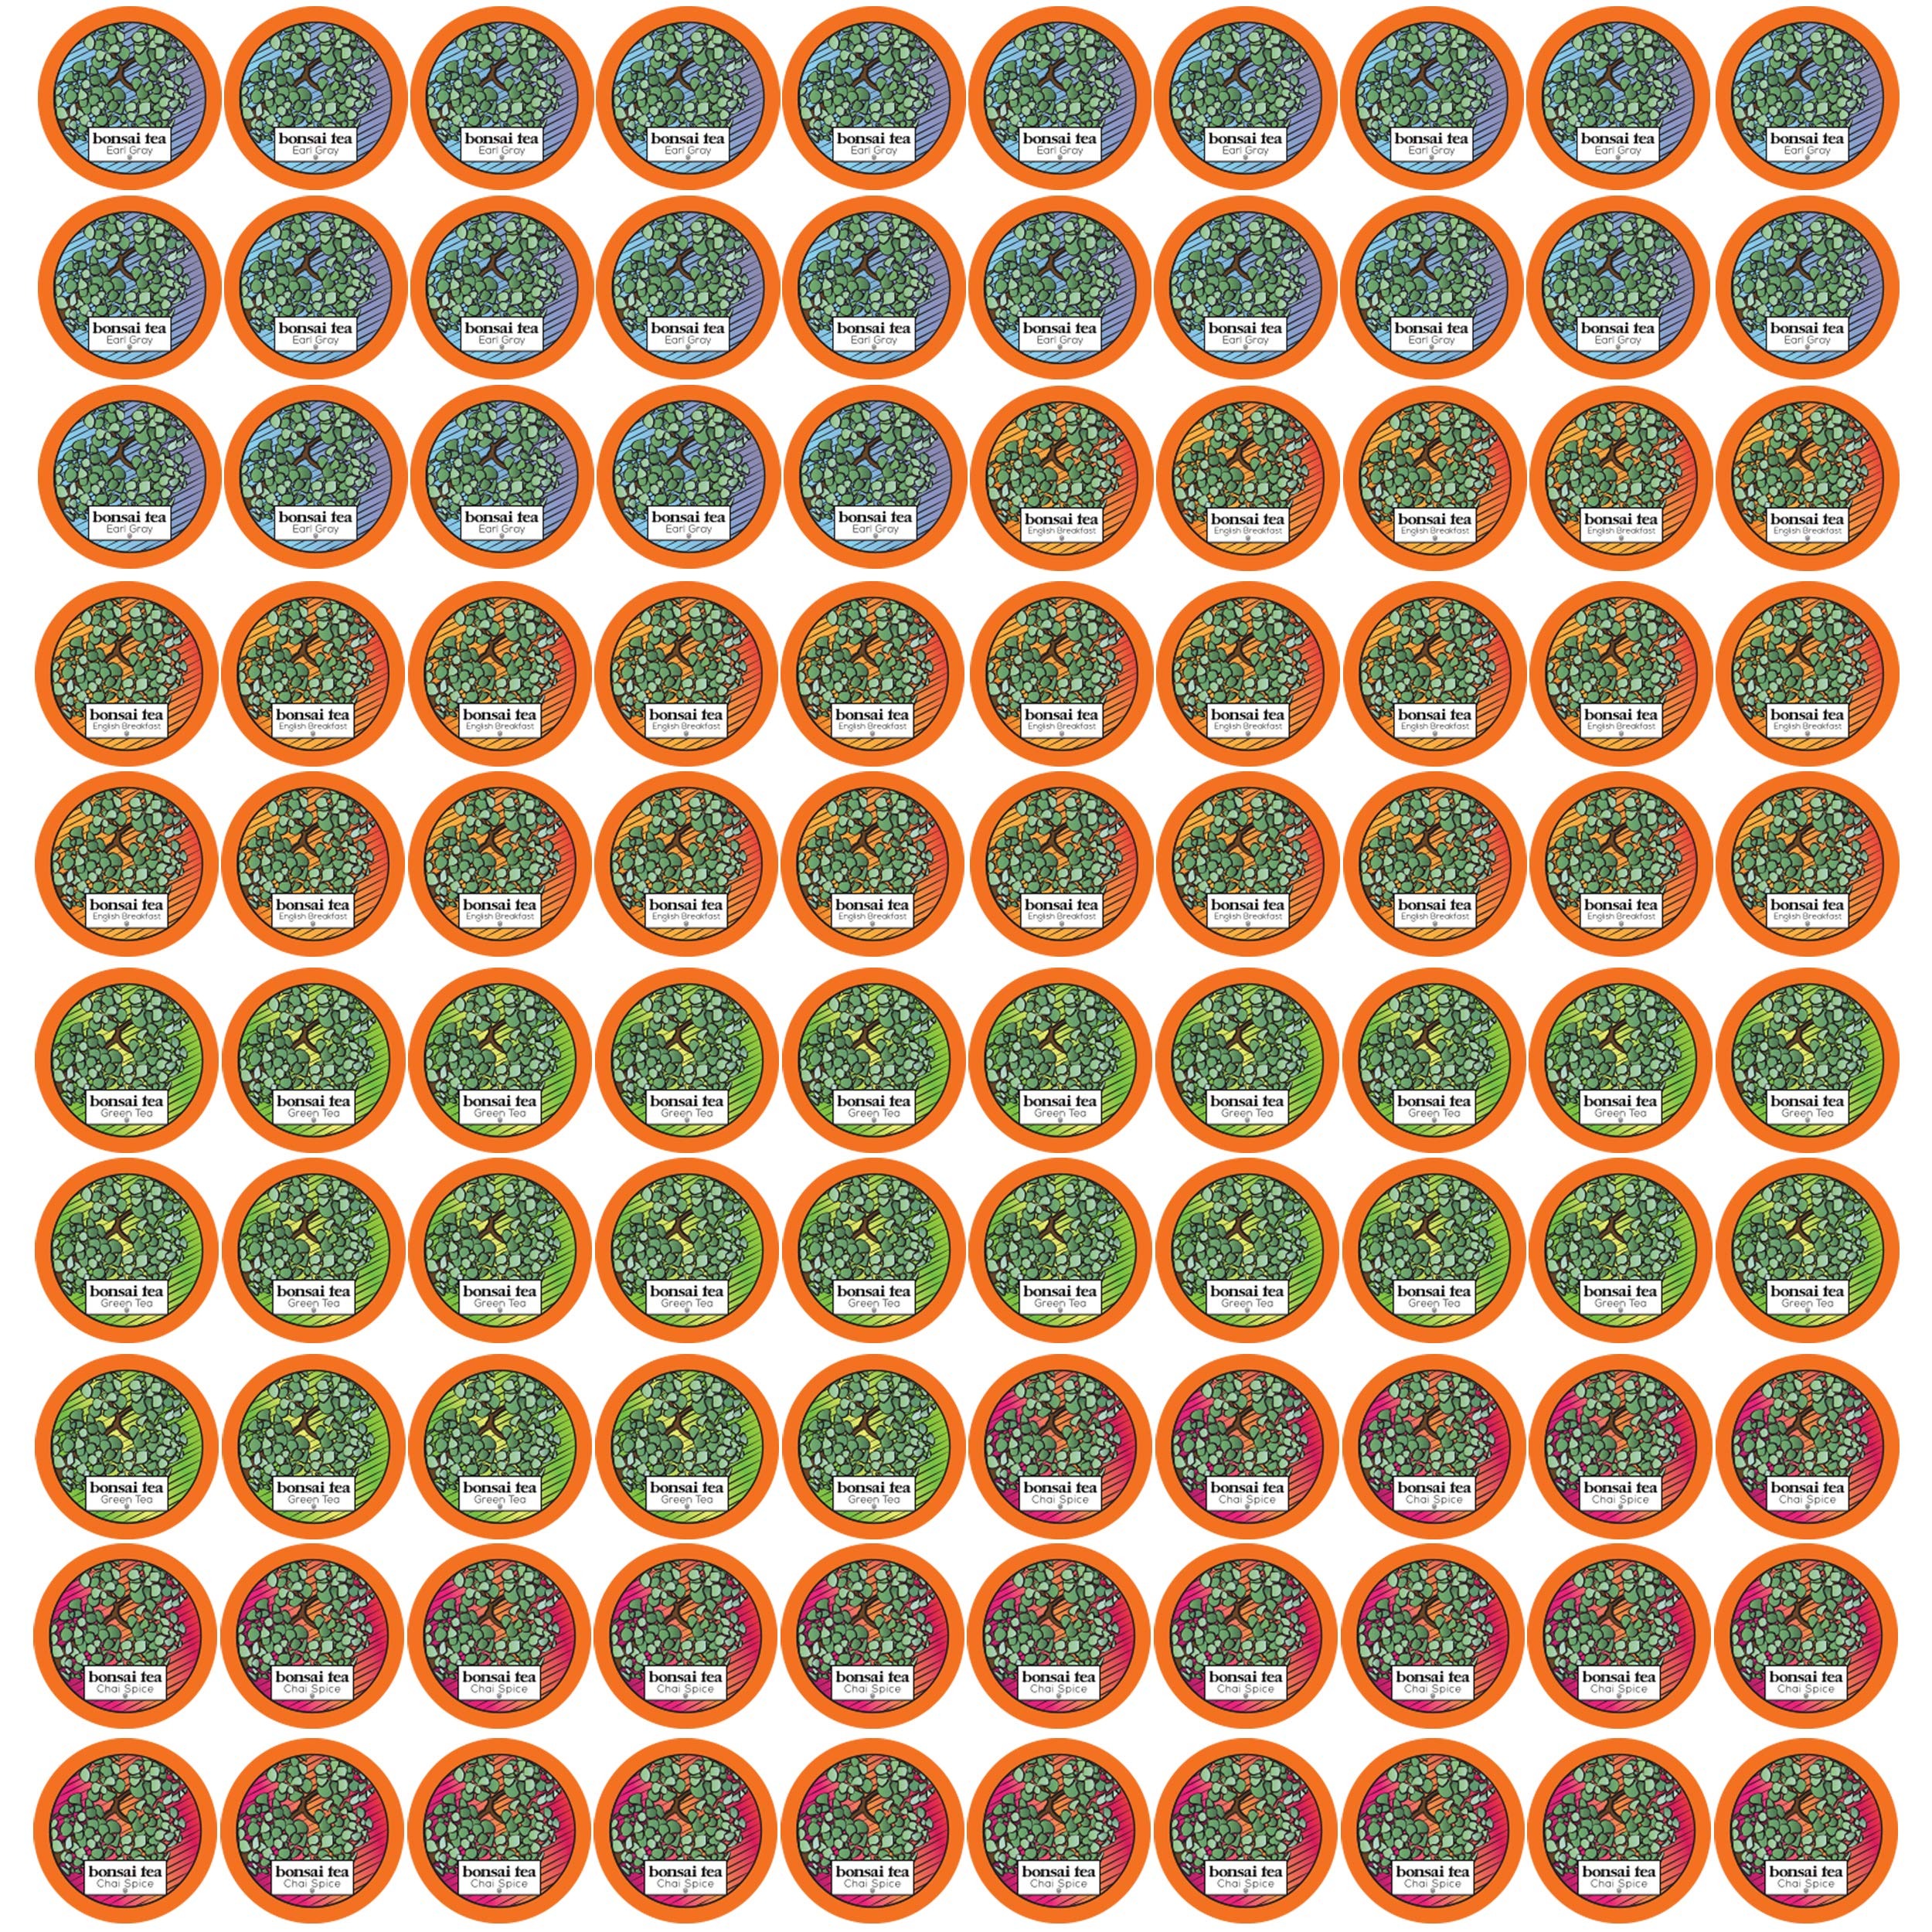
Item Name: Bonsai Tea Co. Variety Pack, Compatible with K Cup Brewers Including 2.0, 100 Count
Bullet Point 1: Expertly Flavored: Masterfully blended Earl Grey tea is a classic combination of the bright and floral citrus flavor of bergamot oil and a malty & full-bodied black tea. The taste is light and fresh.
Bullet Point 2: Convenient Single Servings: Each tea pod contains premium tea leaves blended for exquisite flavor in a convenient single serving. Use in any Keurig 2.0 K-Cup coffee brewer.
Bullet Point 3: Brew Anytime: Make this unsweetened and caffeinated tea for a morning alternative to coffee pods or as an afternoon pick-me-up. Indulge your senses with the bright and bold flavor of Earl Grey.
Bullet Point 4: Compatible with K Cup Brewers.
Bullet Point 5: We are not affliated or endorsed by Keurig Green Mountain
Value: 100.0
Unit: Count

Price: 48.87